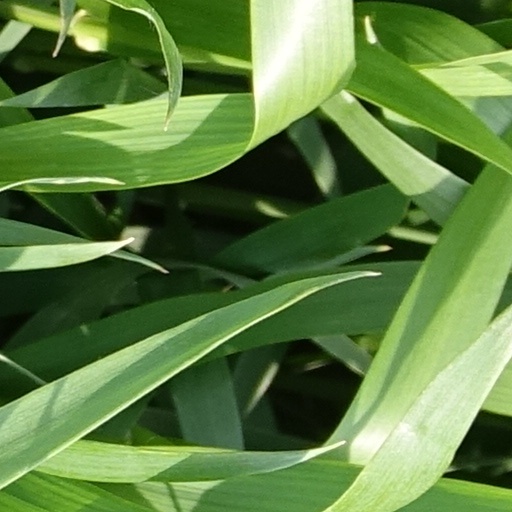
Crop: wheat